Stan Frankel

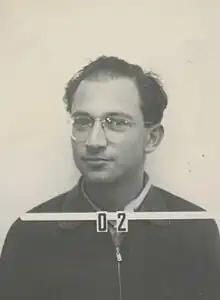
Stan Frankel at Los Alamos in 1943

Stanley Phillips Frankel (1919 – May, 1978) was an American computer scientist. He worked in the Manhattan Project and developed various computers as a consultant.